Youssef Wahba

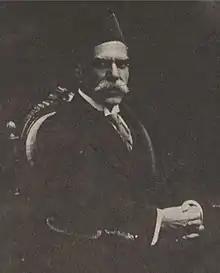
Wahba in 1914

Youssef Wahba Pasha GCMG (1852–1934) was an Egyptian Prime Minister and jurist.